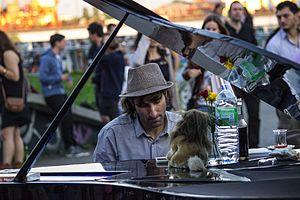
Davide Martello est un pianiste de rue allemand qui s'est fait connaitre en jouant lors de drames ou de mouvements révolutionnaires.